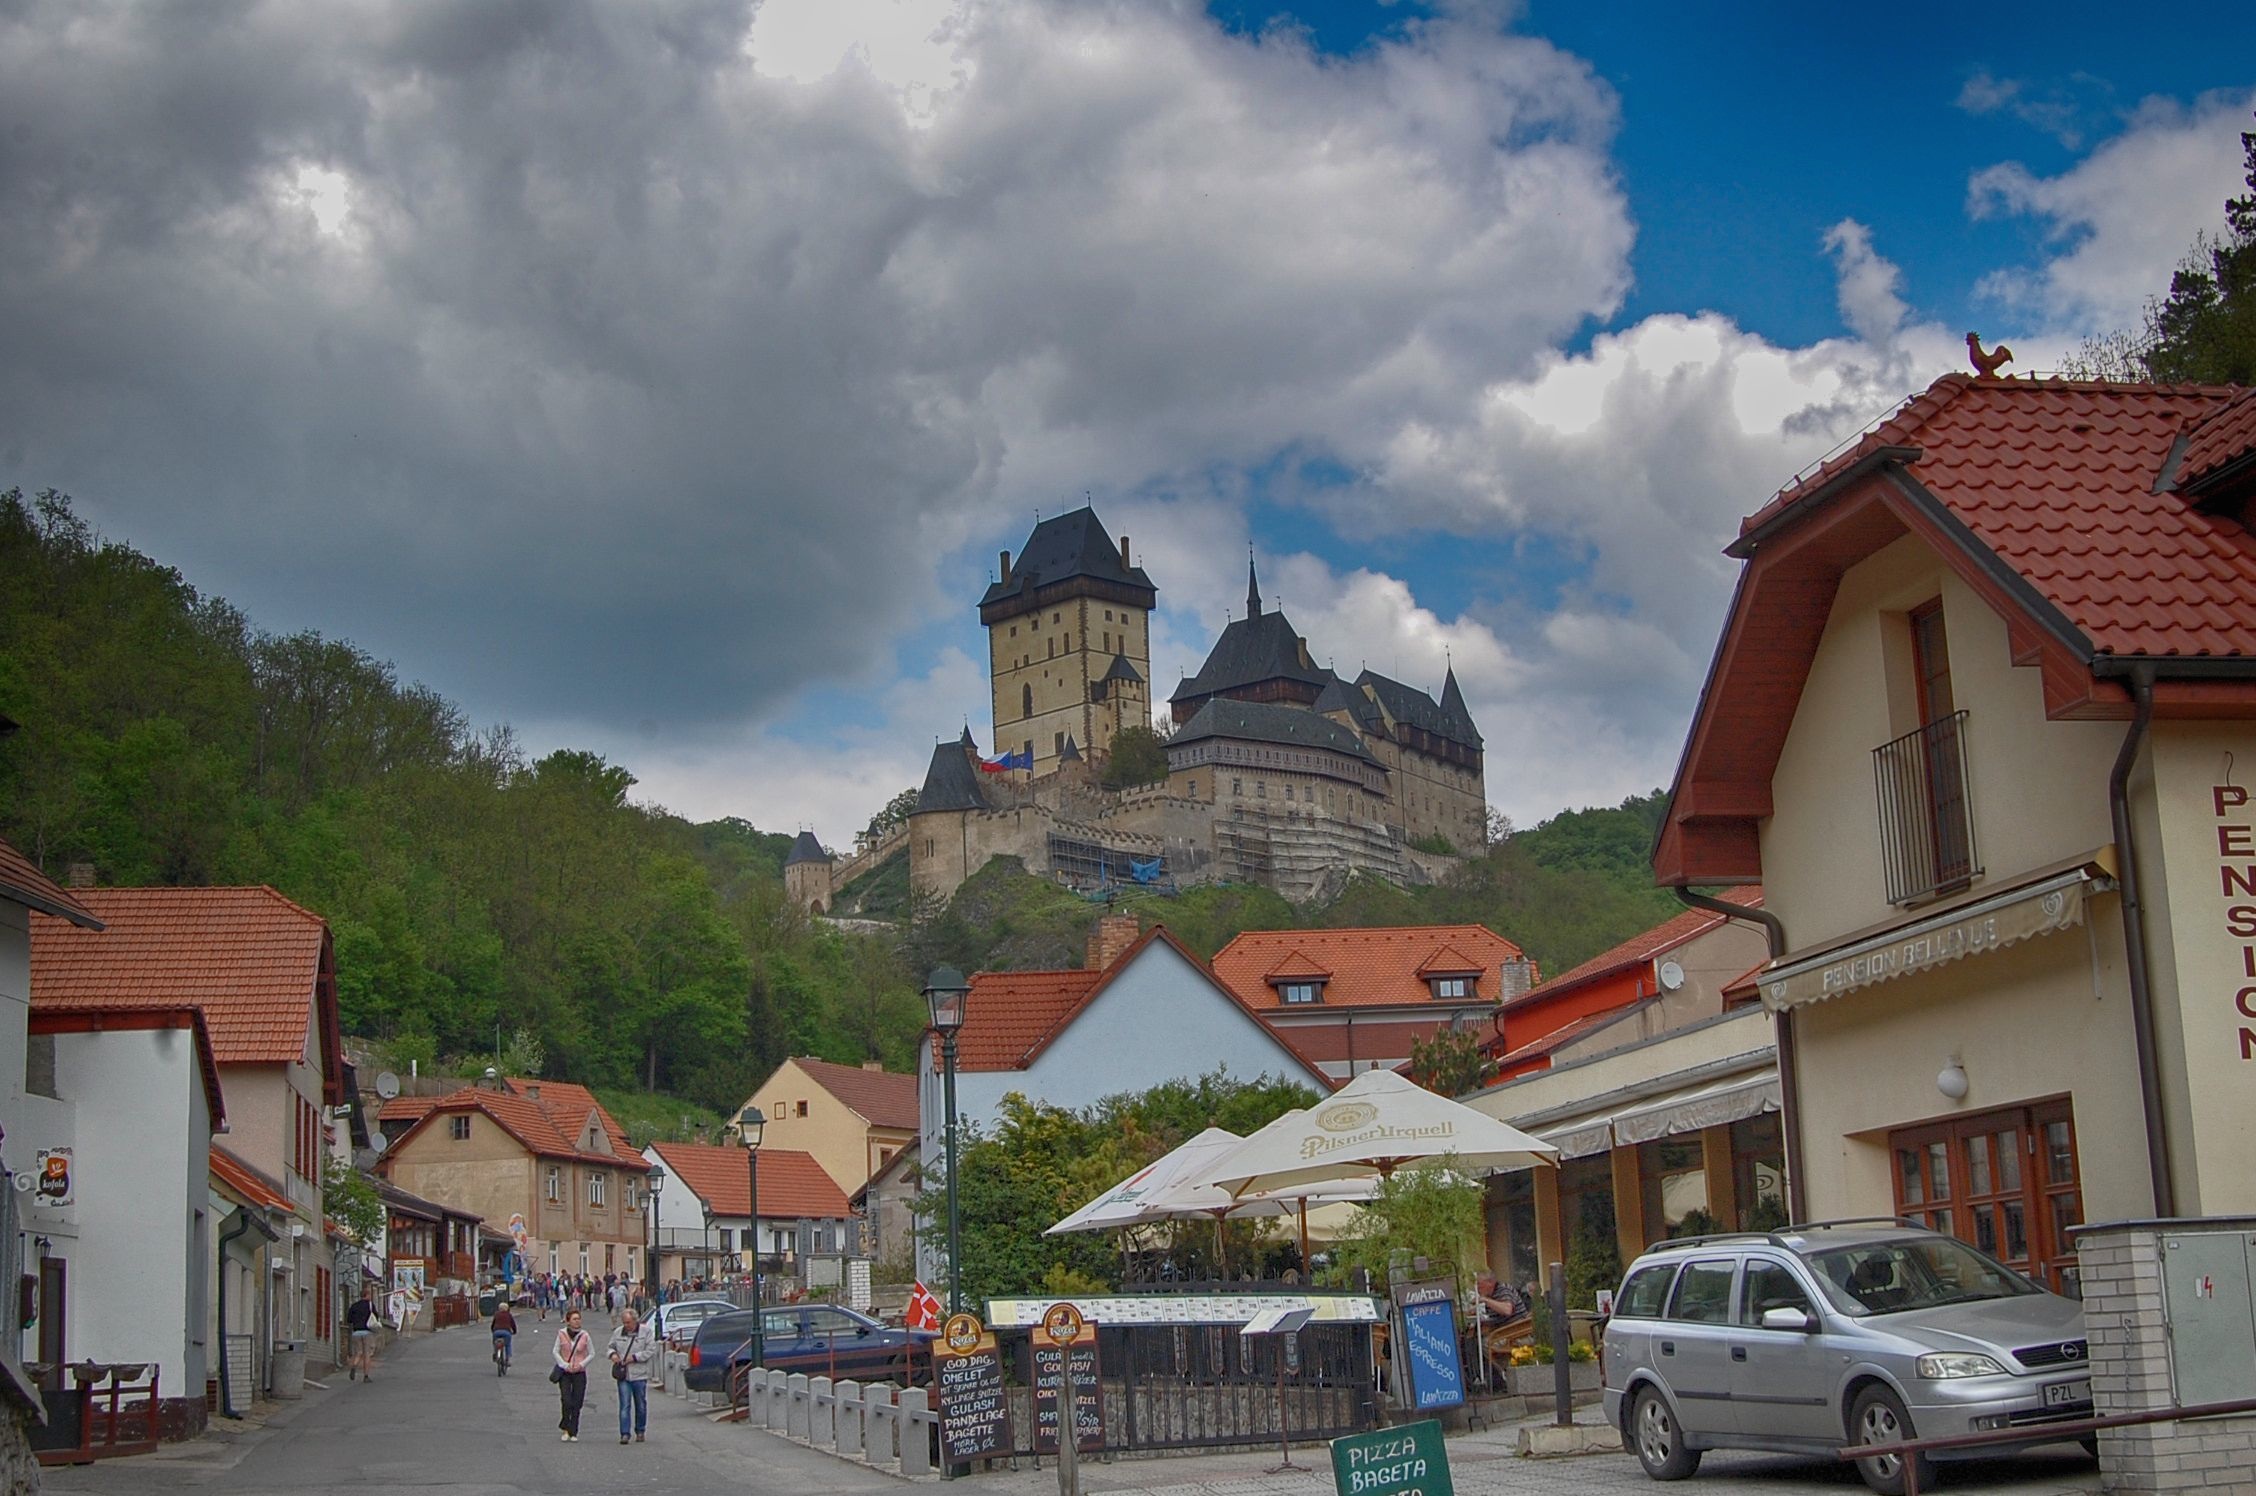
town, vacation, village, tourism, neighbourhood, residential area, human settlement